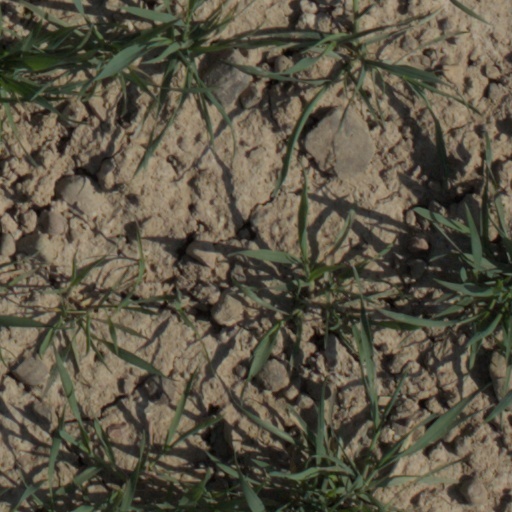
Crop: wheat